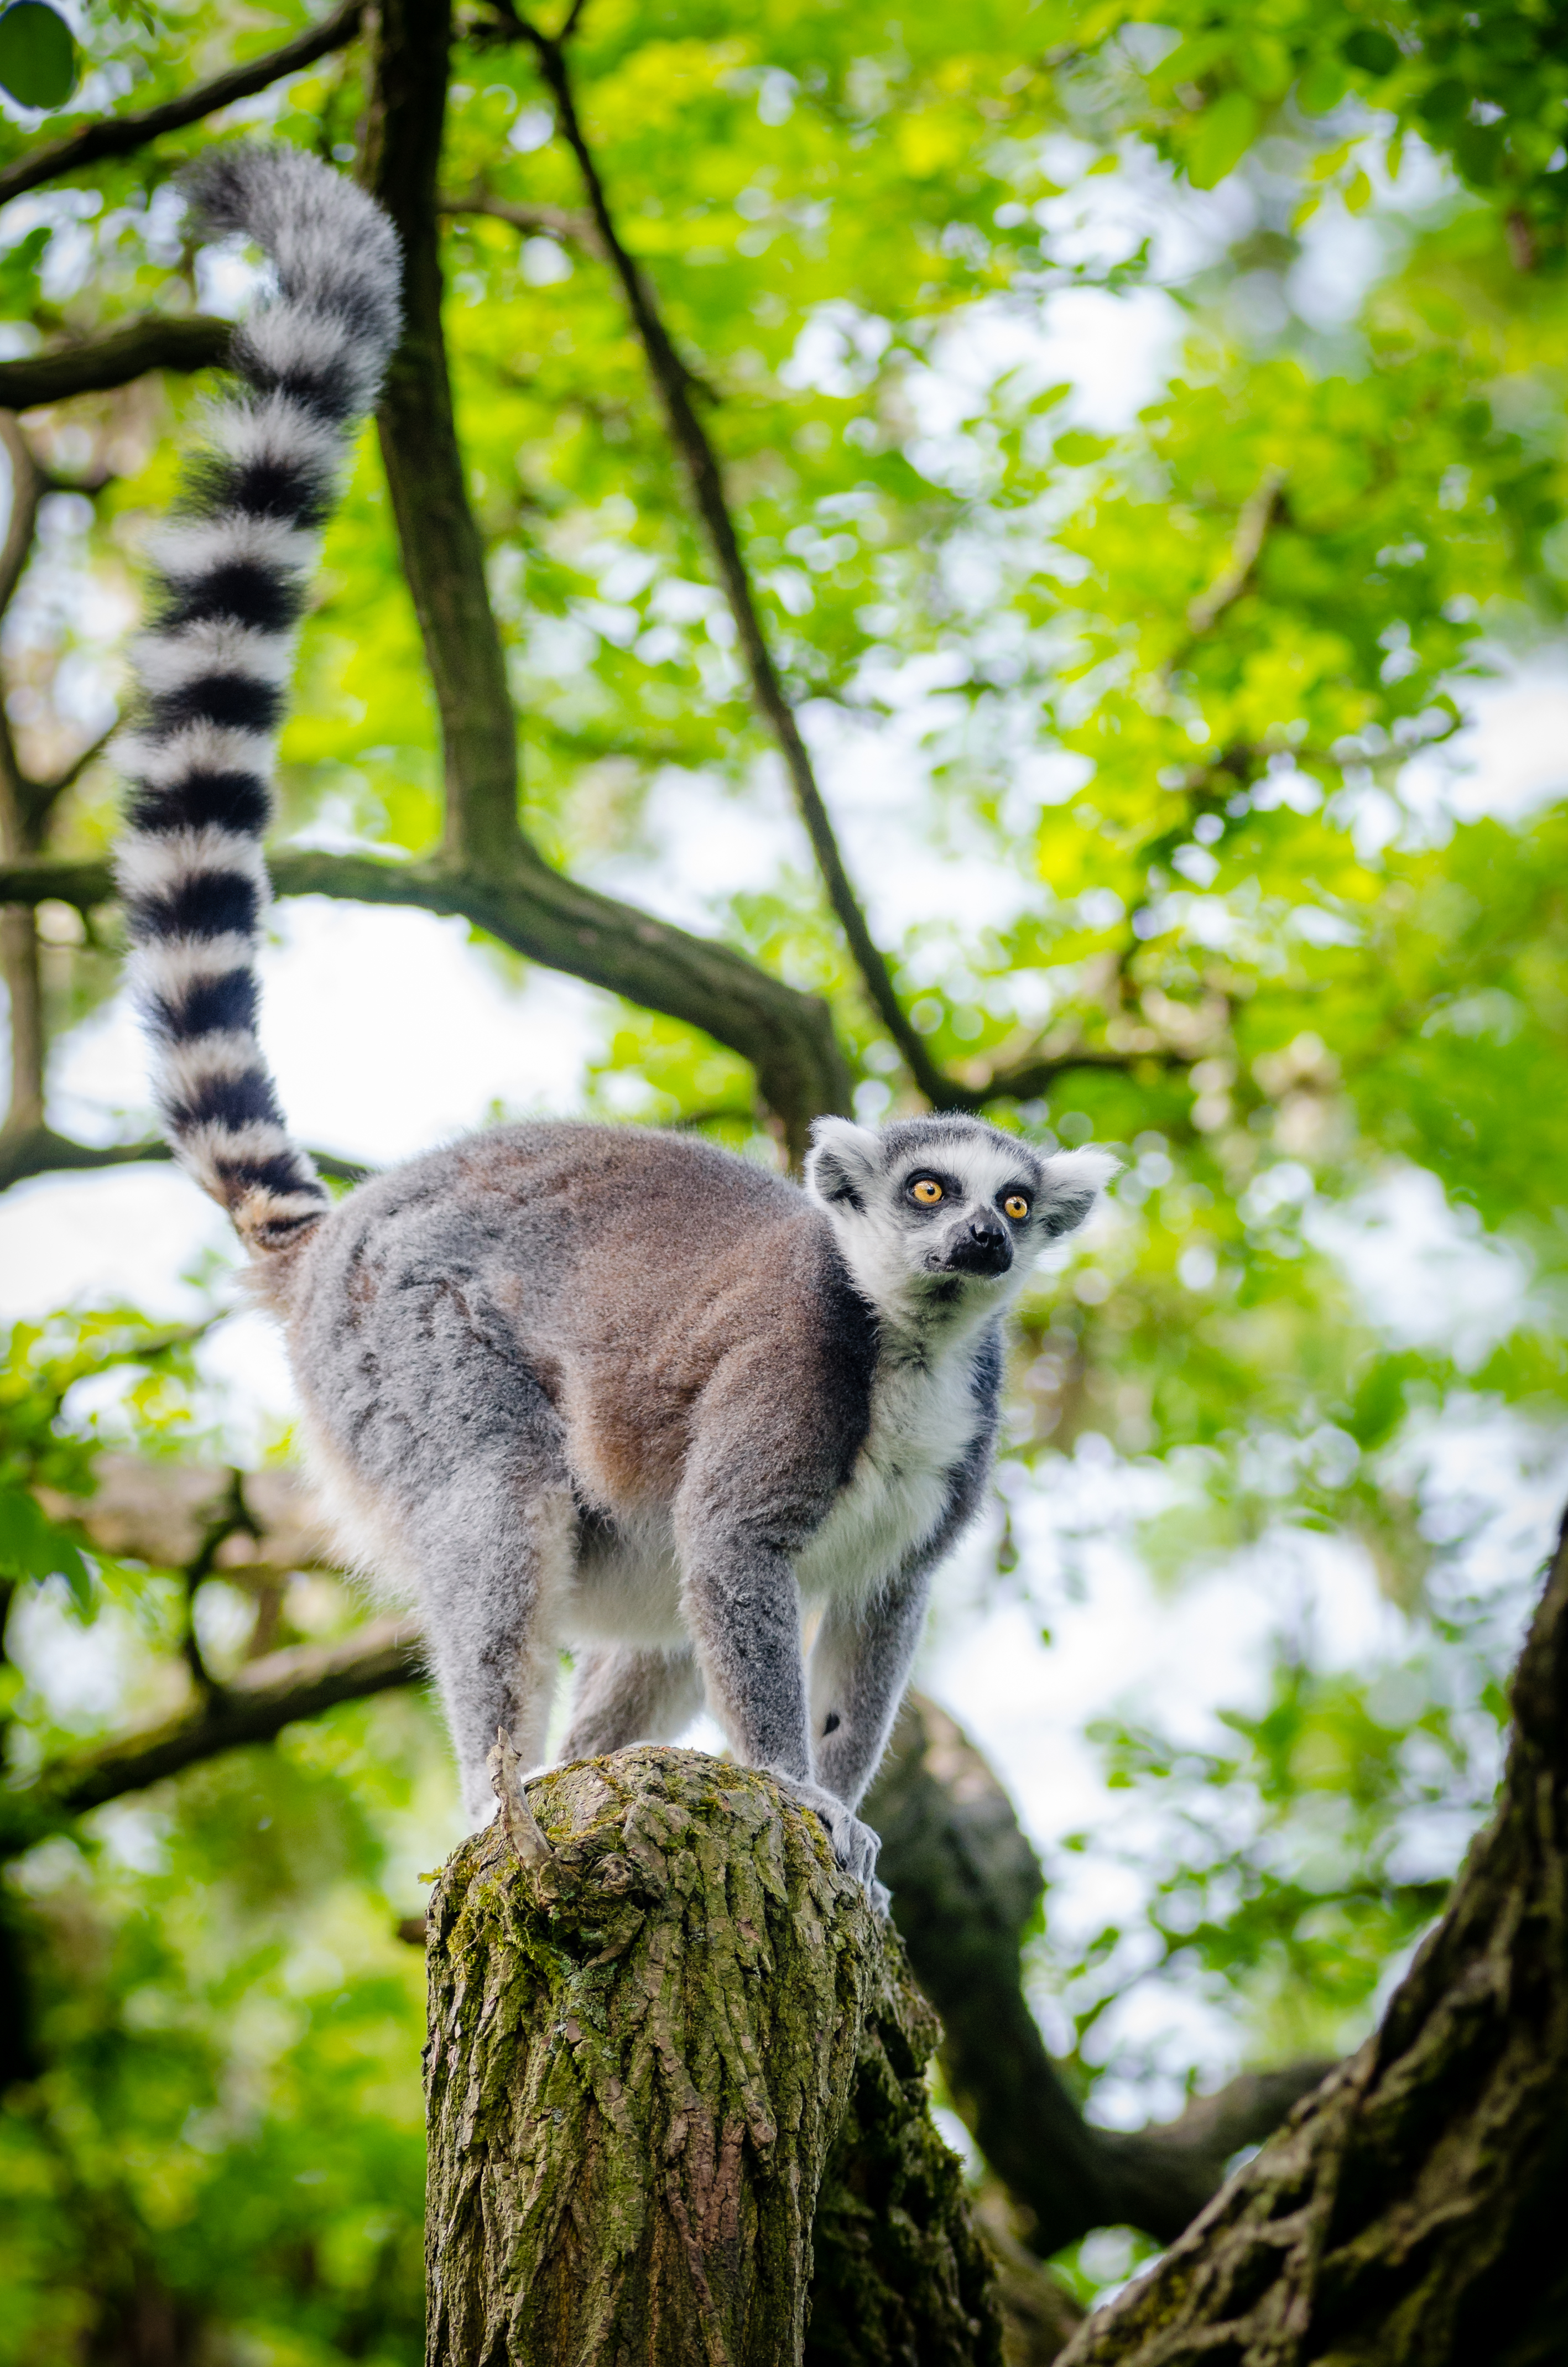
tree, nature, forest, branch, animal, wildlife, zoo, mammal, fauna, primate, madagascar, vertebrate, lemur